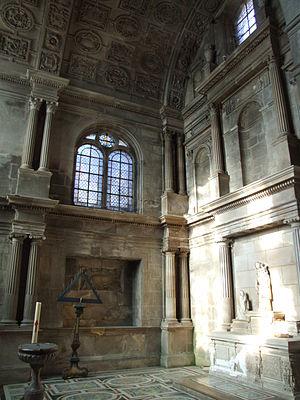
Cathédrale Saint-Mammès de Langres, FRANCE
La cathédrale Saint-Mammès est une cathédrale catholique romaine située à Langres, dans le département français de la Haute-Marne en région Champagne-Ardenne.
Langres est une commune française du département de la Haute-Marne, dont elle est l'une des deux sous-préfectures, en région Grand Est.